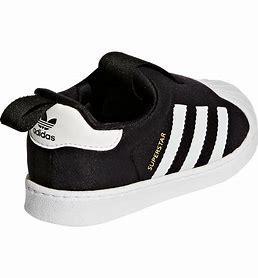
Brand: Adidas
Model: Superstar 360